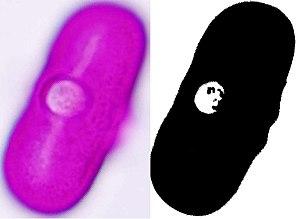
En traitement d'image, la binarisation est une opération qui produit une image ayant deux classes de pixels, on parle alors d'une image binaire. En général, les pixels sont représentés par des pixels noirs et des pixels blancs dans une image binaire. Il existe deux types de technique de binarisation :